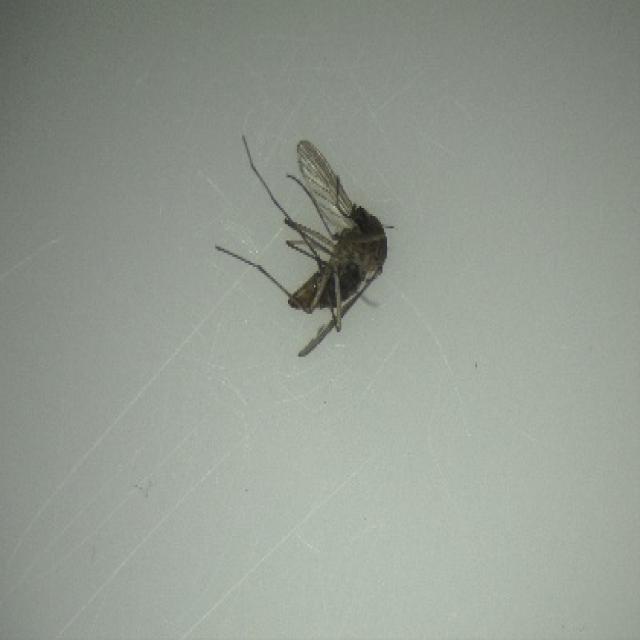
Species: culex_tritaeniorhynchus